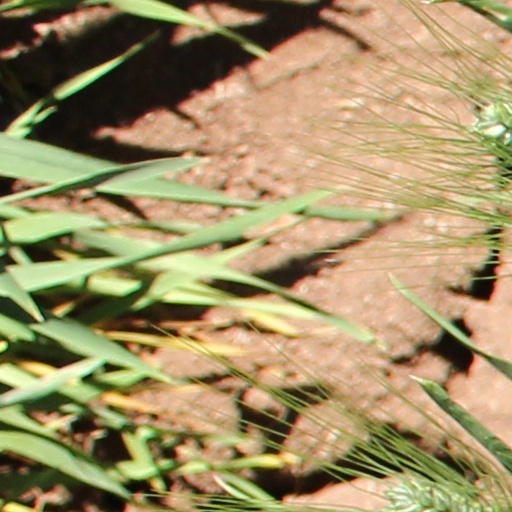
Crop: wheat